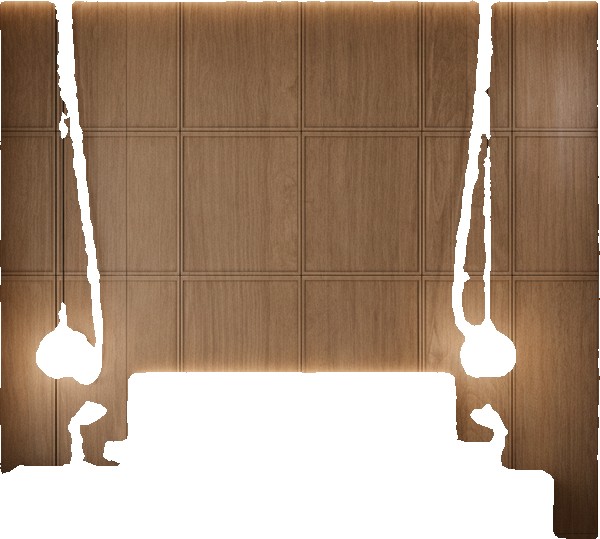
Surface category: wall